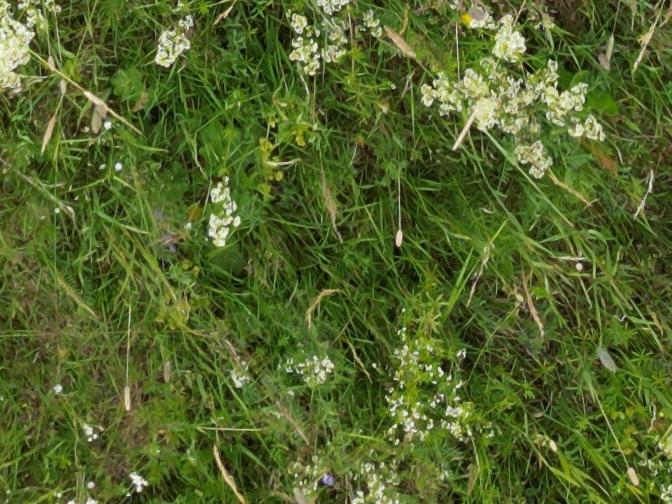
Flowers visible: yarrow flowers, yarrow flowers, yarrow flowers, yarrow flowers